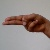
The image shows a hand gesture representing the letter 'H' in Indian Sign Language.